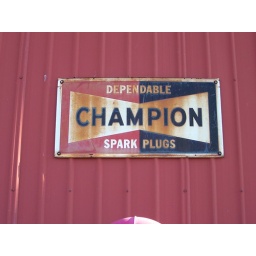
A rusting sign for &amp;quot;Dependable Champion Spark Plugs&amp;quot; on the side of a building in Germantown, Ohio.